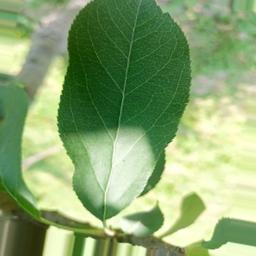
Label: Healthy